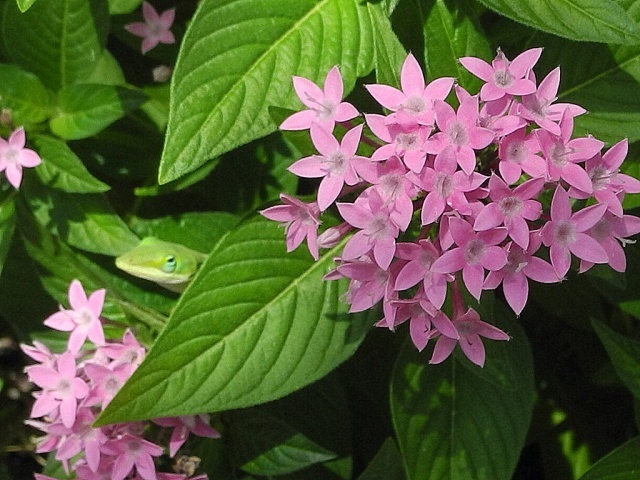
Label: not_food